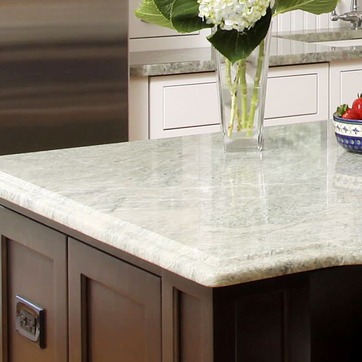
Material: polishedstone